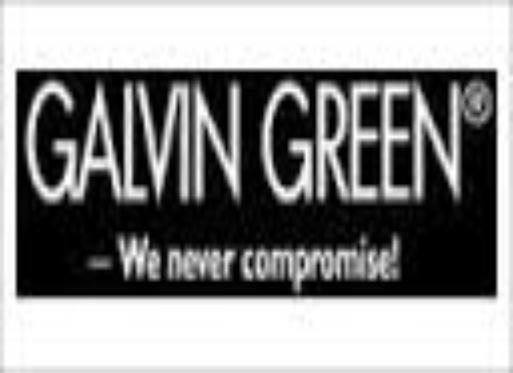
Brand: Galvin Green
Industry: Clothes